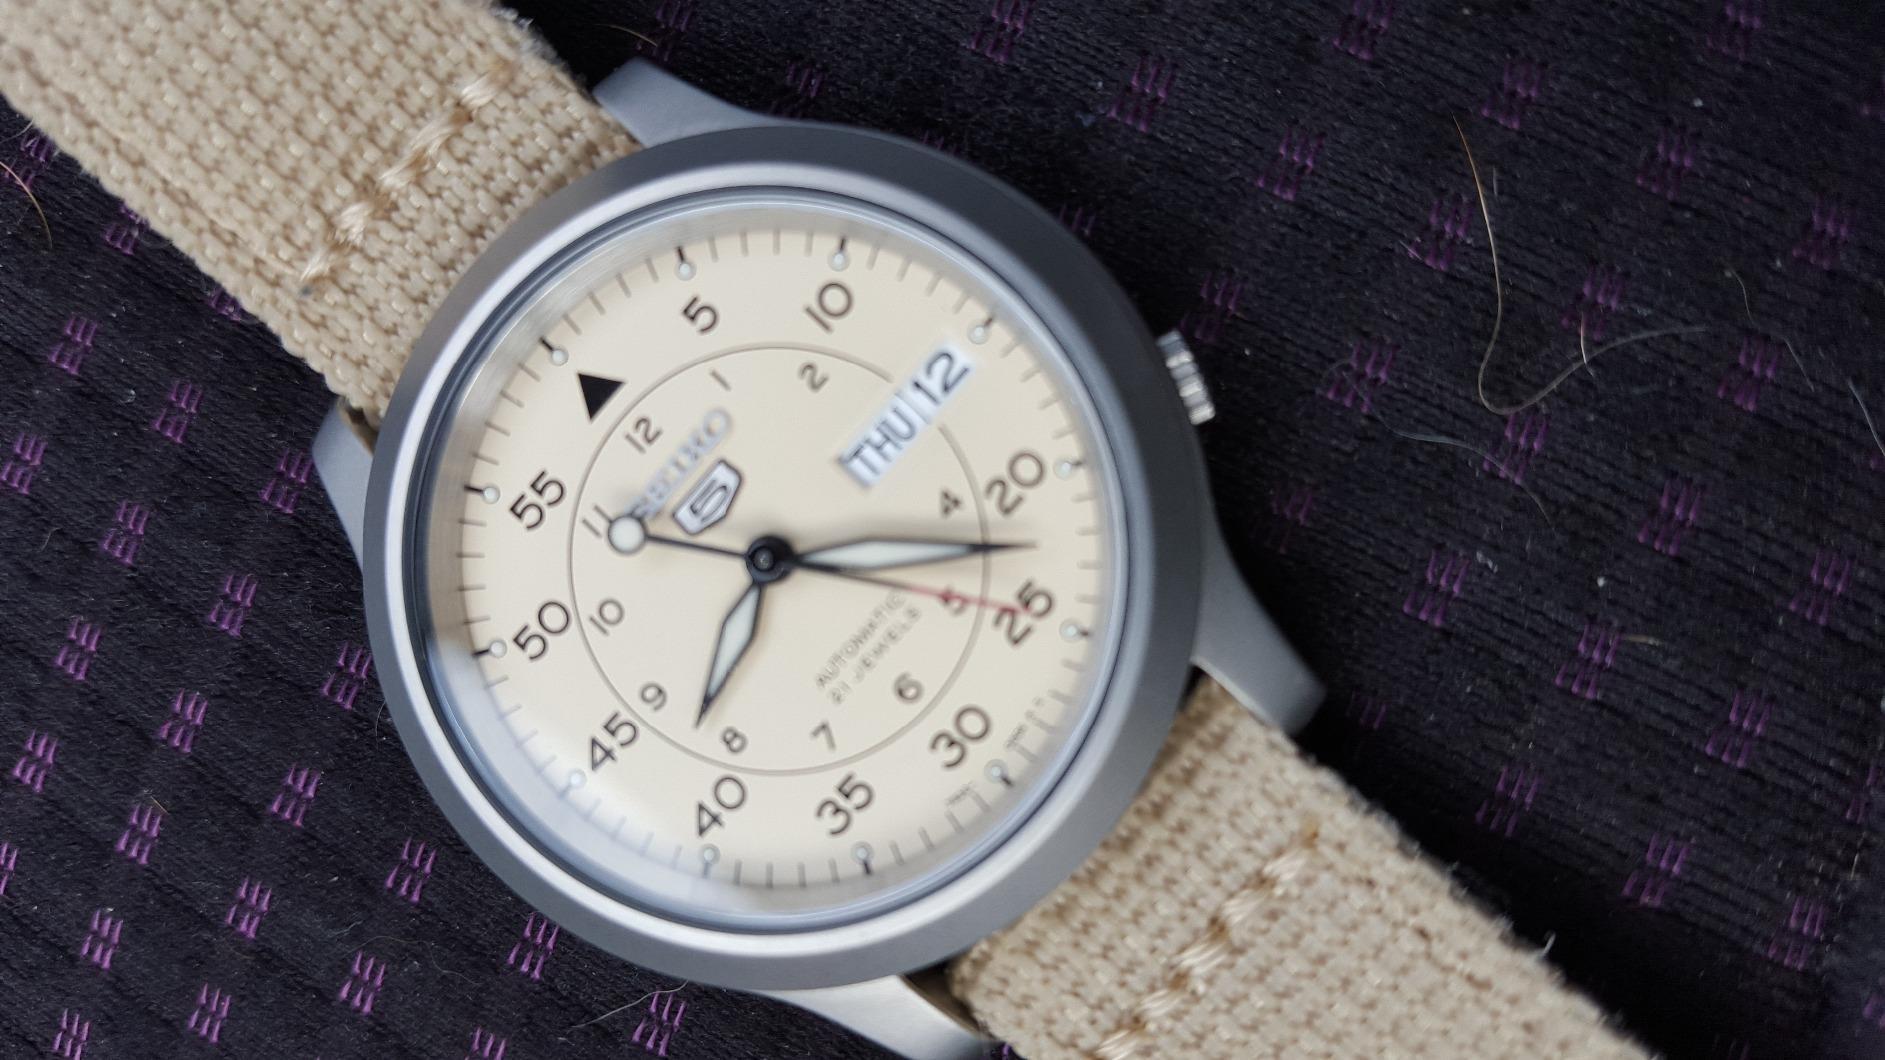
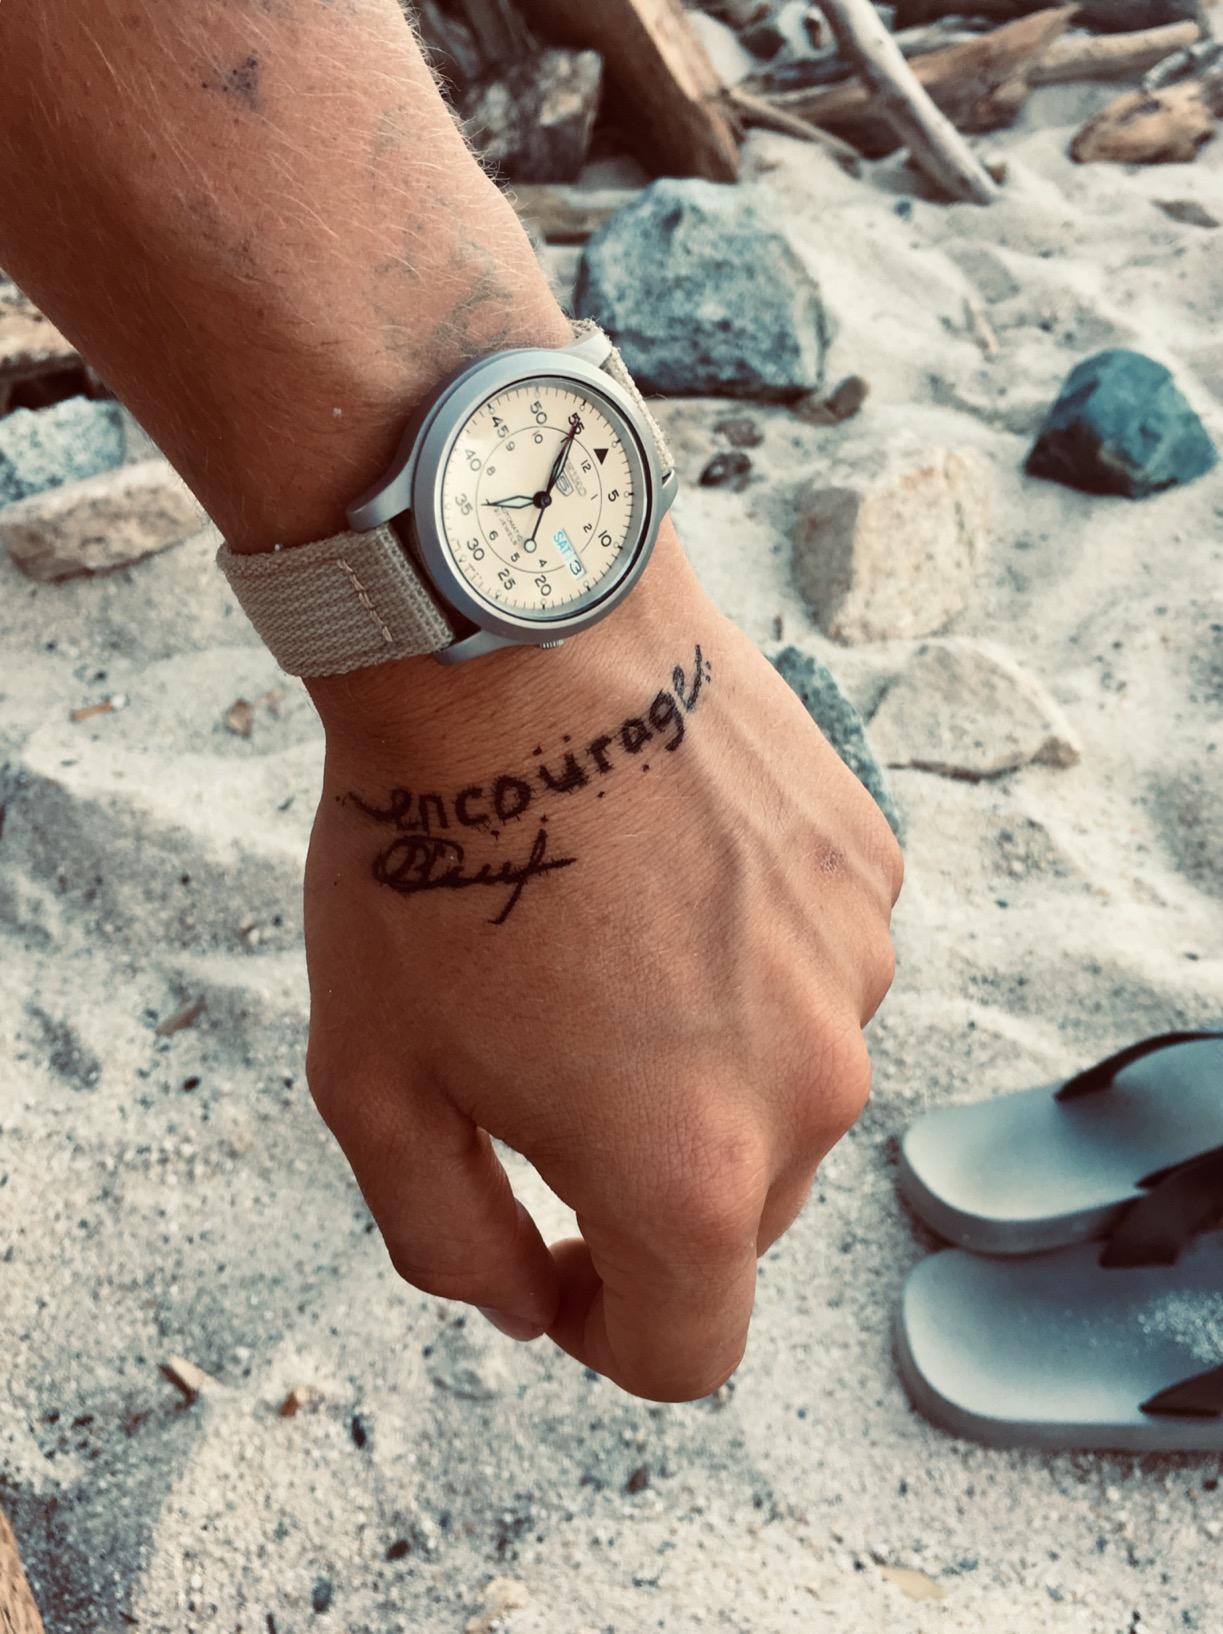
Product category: accessories_watch
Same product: yes